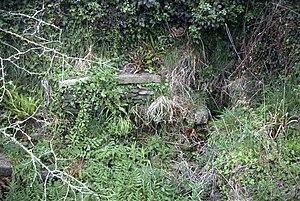
Chapelle de Languidou
La chapelle de Languidou est située dans la commune de Plovan, en Bretagne. D'un point de vue administratif, elle est dans le département du Finistère, arrondissement de Quimper. D'un point de vue ethnographique, elle est dans le Pays Bigouden, en Basse-Cornouaille.